Netherlands in the Eurovision Song Contest 1994

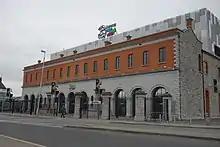
Eurovision Song Contest 1994 took place at the Point Theatre in Dublin, Ireland, on 30 April 1994.

The Eurovision Song Contest 1994 took place at the Point Theatre in Dublin, Ireland, on 30 April 1994. According to the Eurovision rules, the 25-country participant list for the contest was composed of: the winning country from the previous year's contest and host country Ireland, the seven lowest-scoring countries in the 1993 contest, and any eligible countries which didn't participate in 1993 contest. As the Netherlands placed sixth in the 1993 contest, the nation was thus permitted to participate. On 16 November 1993, an allocation draw was held which determined the running order and the Netherlands was set to perform in position 13, following the entry from and before the entry from . The Dutch conductor at the contest was Harry van Hoof, and the Netherlands finished in twenty-third place with 4 points.